List of engineering colleges affiliated to Visvesvaraya Technological University

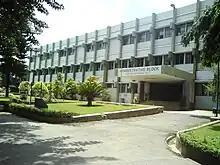
A block in R.V. College of Engineering

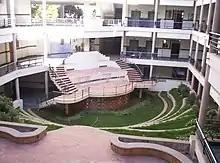
A photograph of Electrical Sciences Block

A college may be classified as government run, private unaided, or private aided. A government college receives full funding from the Government of Karnataka, while a private unaided college receives no funding from the government. In a private aided college, one or more of its courses receives partial funding from the government. An autonomous college enjoys academic independence which gives it the freedom to revise the syllabus with time and follow a schedule which is more suitable for the set curriculum. Almost all engineering colleges in Karnataka are affiliated to VTU, notable exceptions being University Visvesvaraya College of Engineering, National Institute of Technology Karnataka, PES University .Manipal Institute of Technology.